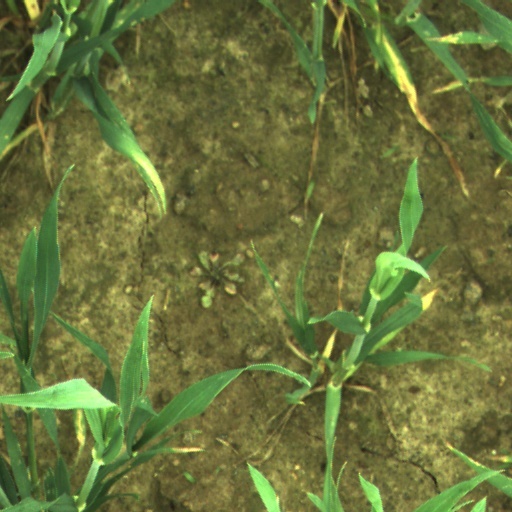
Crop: wheat